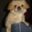
Label: dog